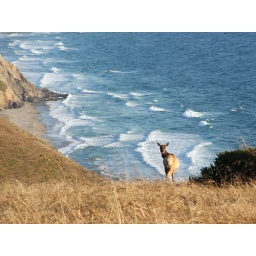
Elk cow near the beach